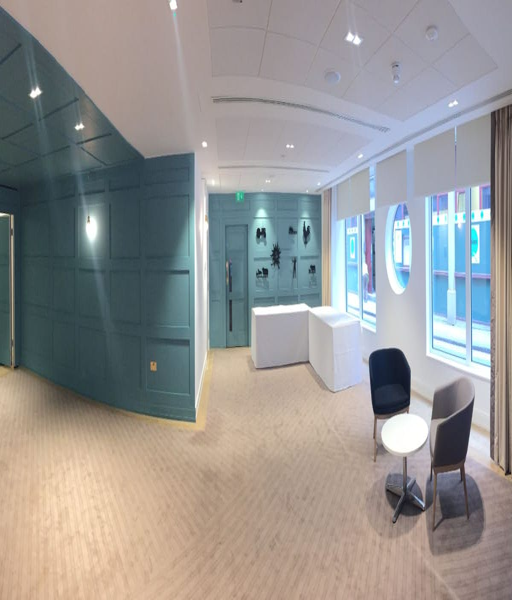
photo of reception room in the city